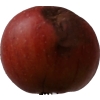
Label: Apple 17